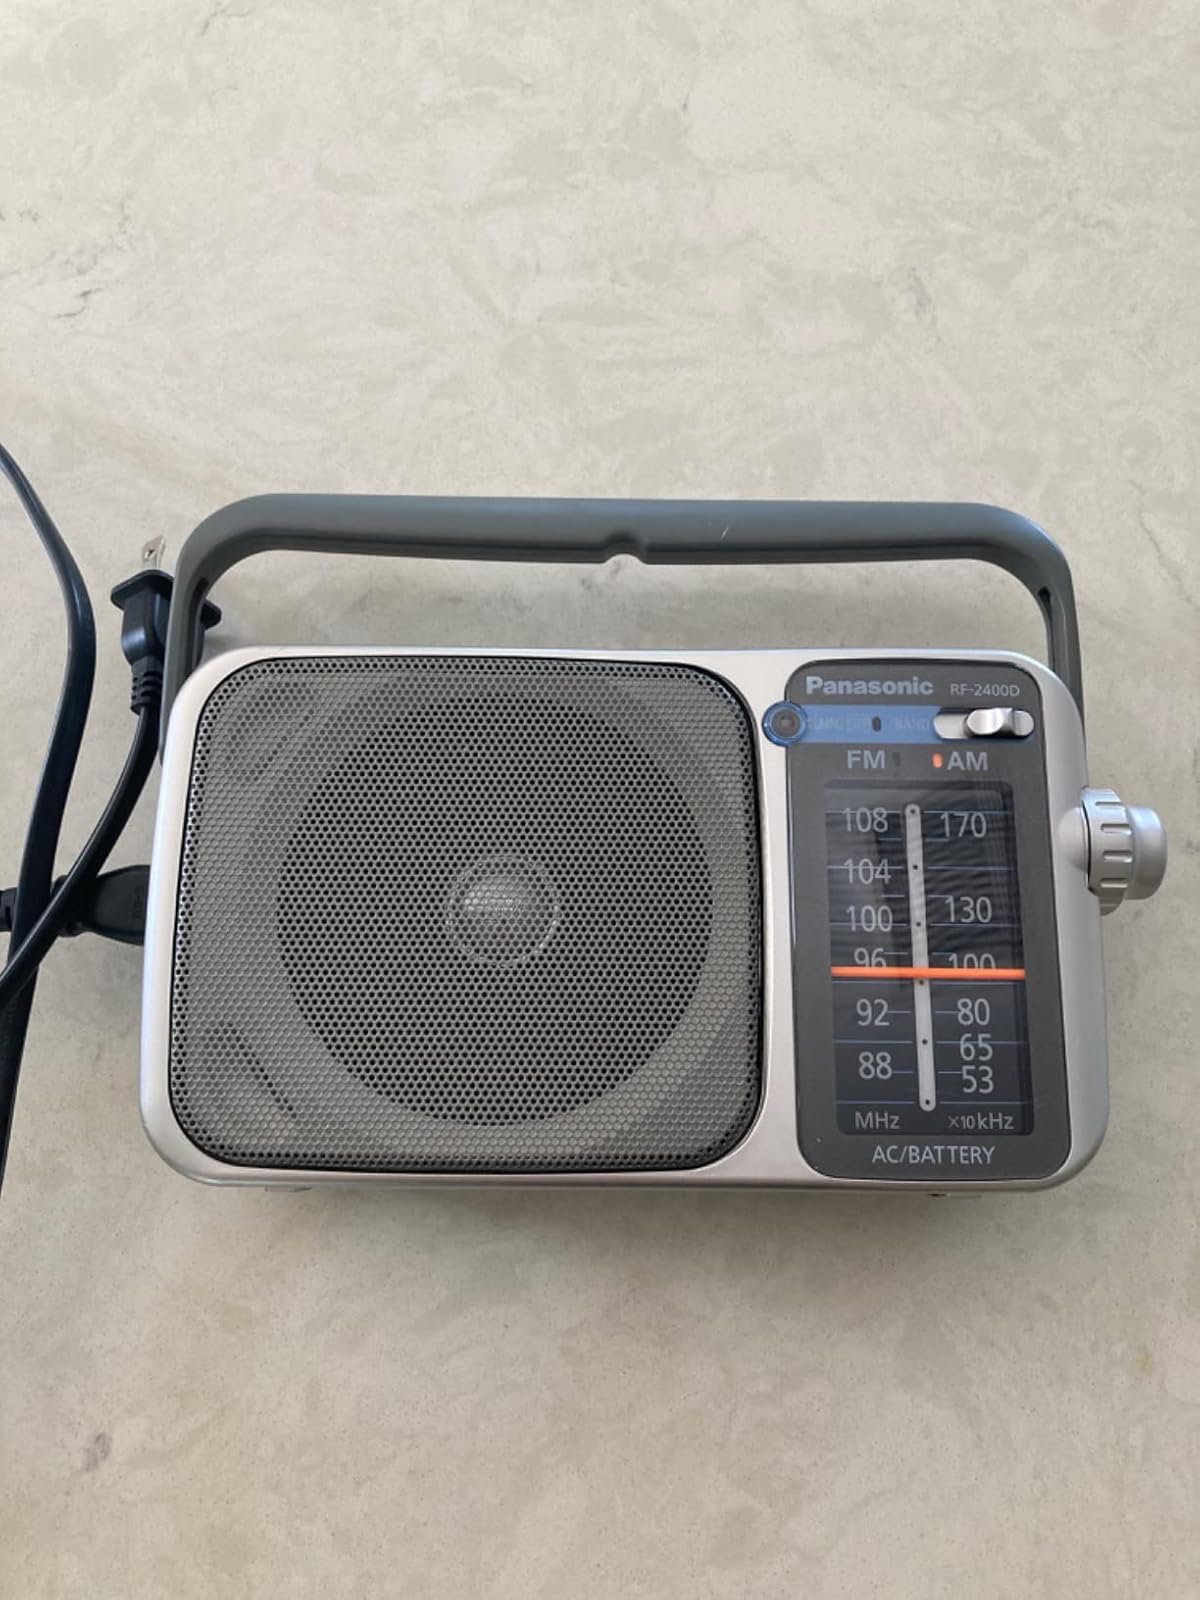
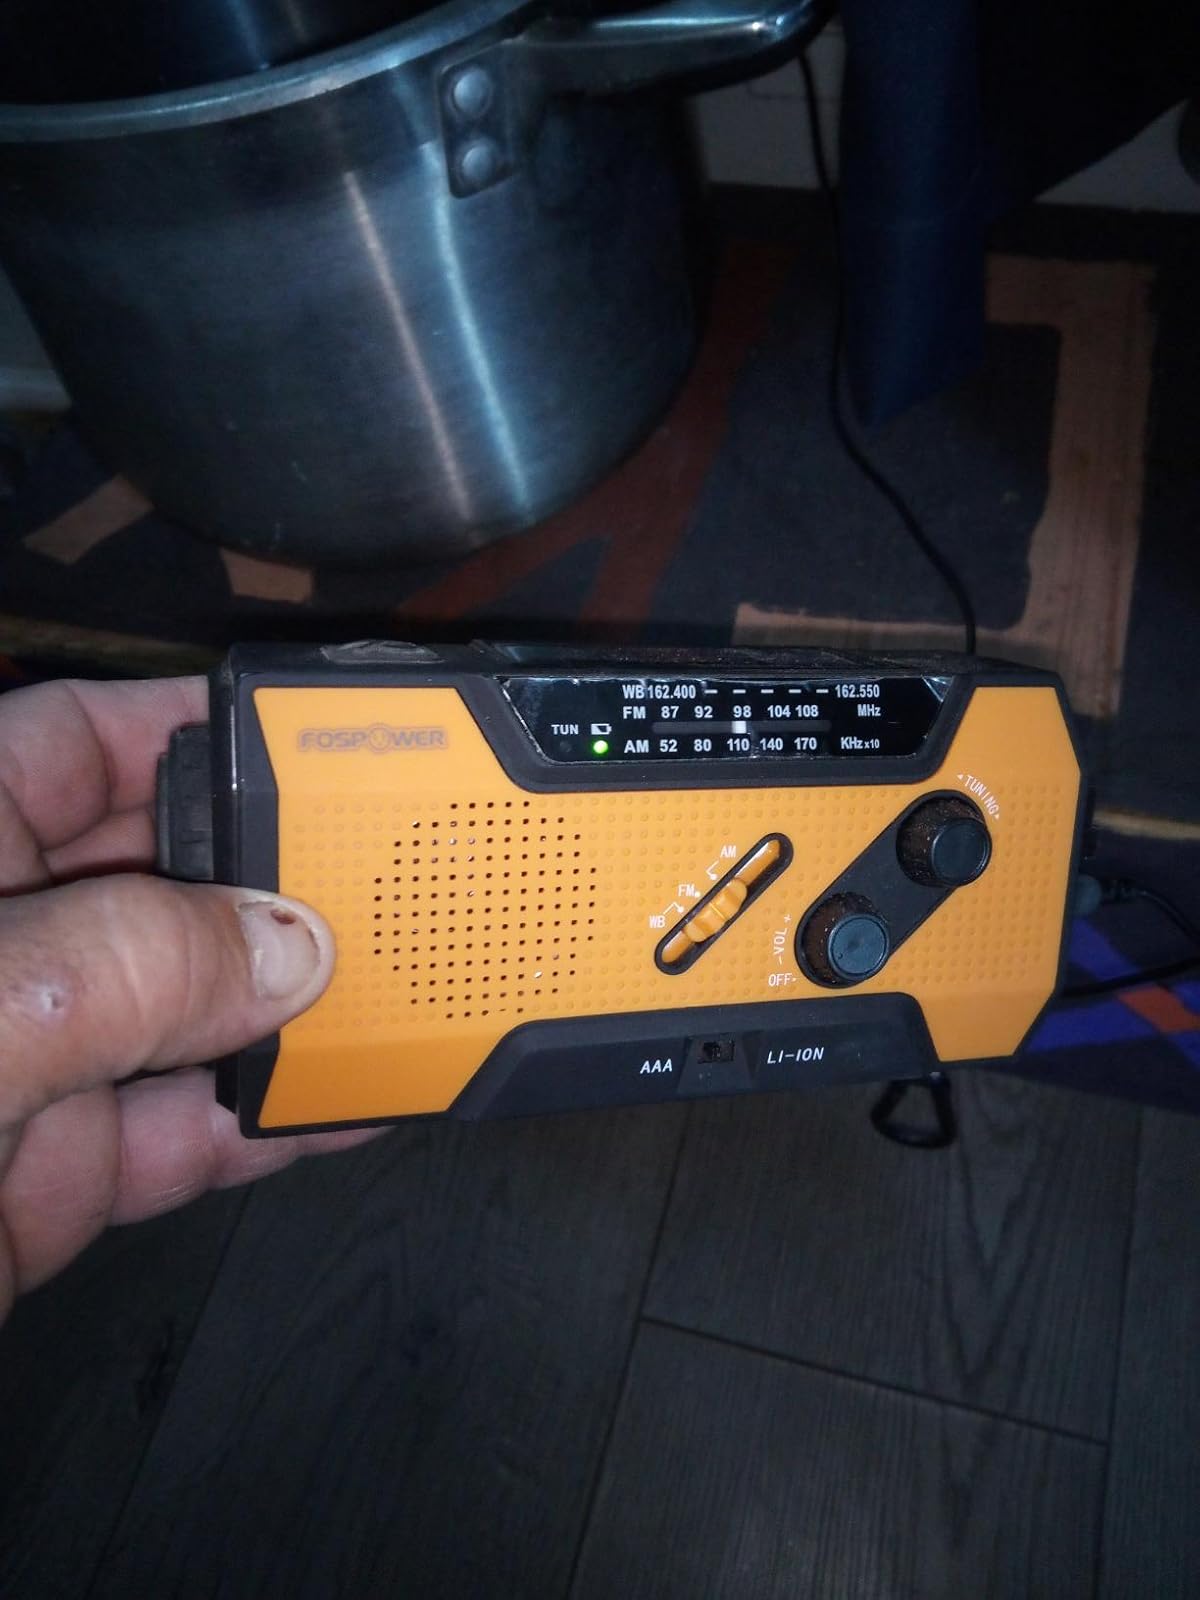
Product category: radio
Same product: no